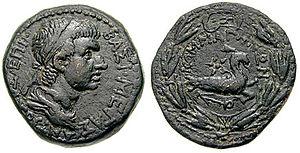
Gaius Julius Antiochos IV est le dernier roi de Commagène. Il a régné entre 38 et 72 comme roi client de l'Empire romain. Il est né avant 17 et mort après 72.